Sky position (RA, Dec in degrees): 132.214, 19.03
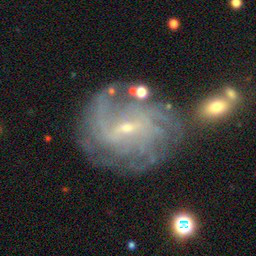
Galaxy morphology: Barred Spiral Galaxies